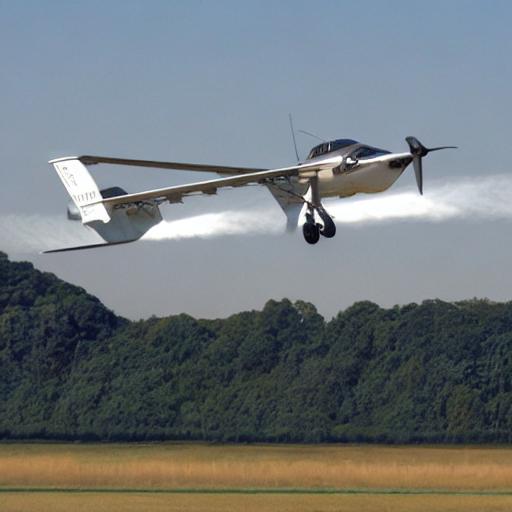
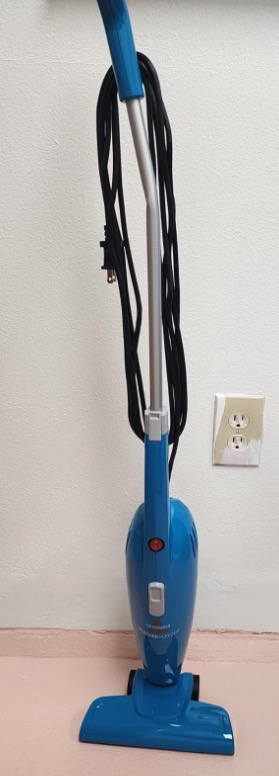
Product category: items_vacuum
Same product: no